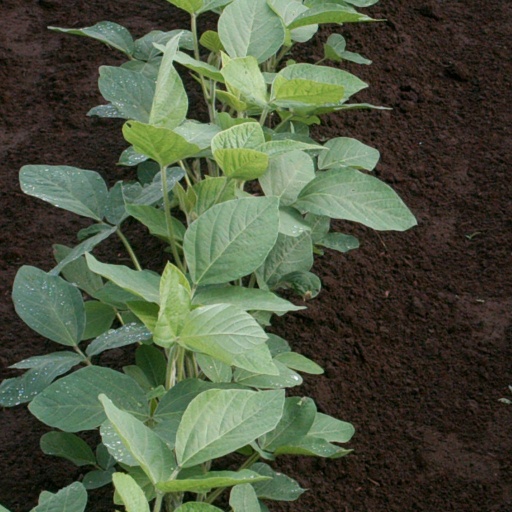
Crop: soybean